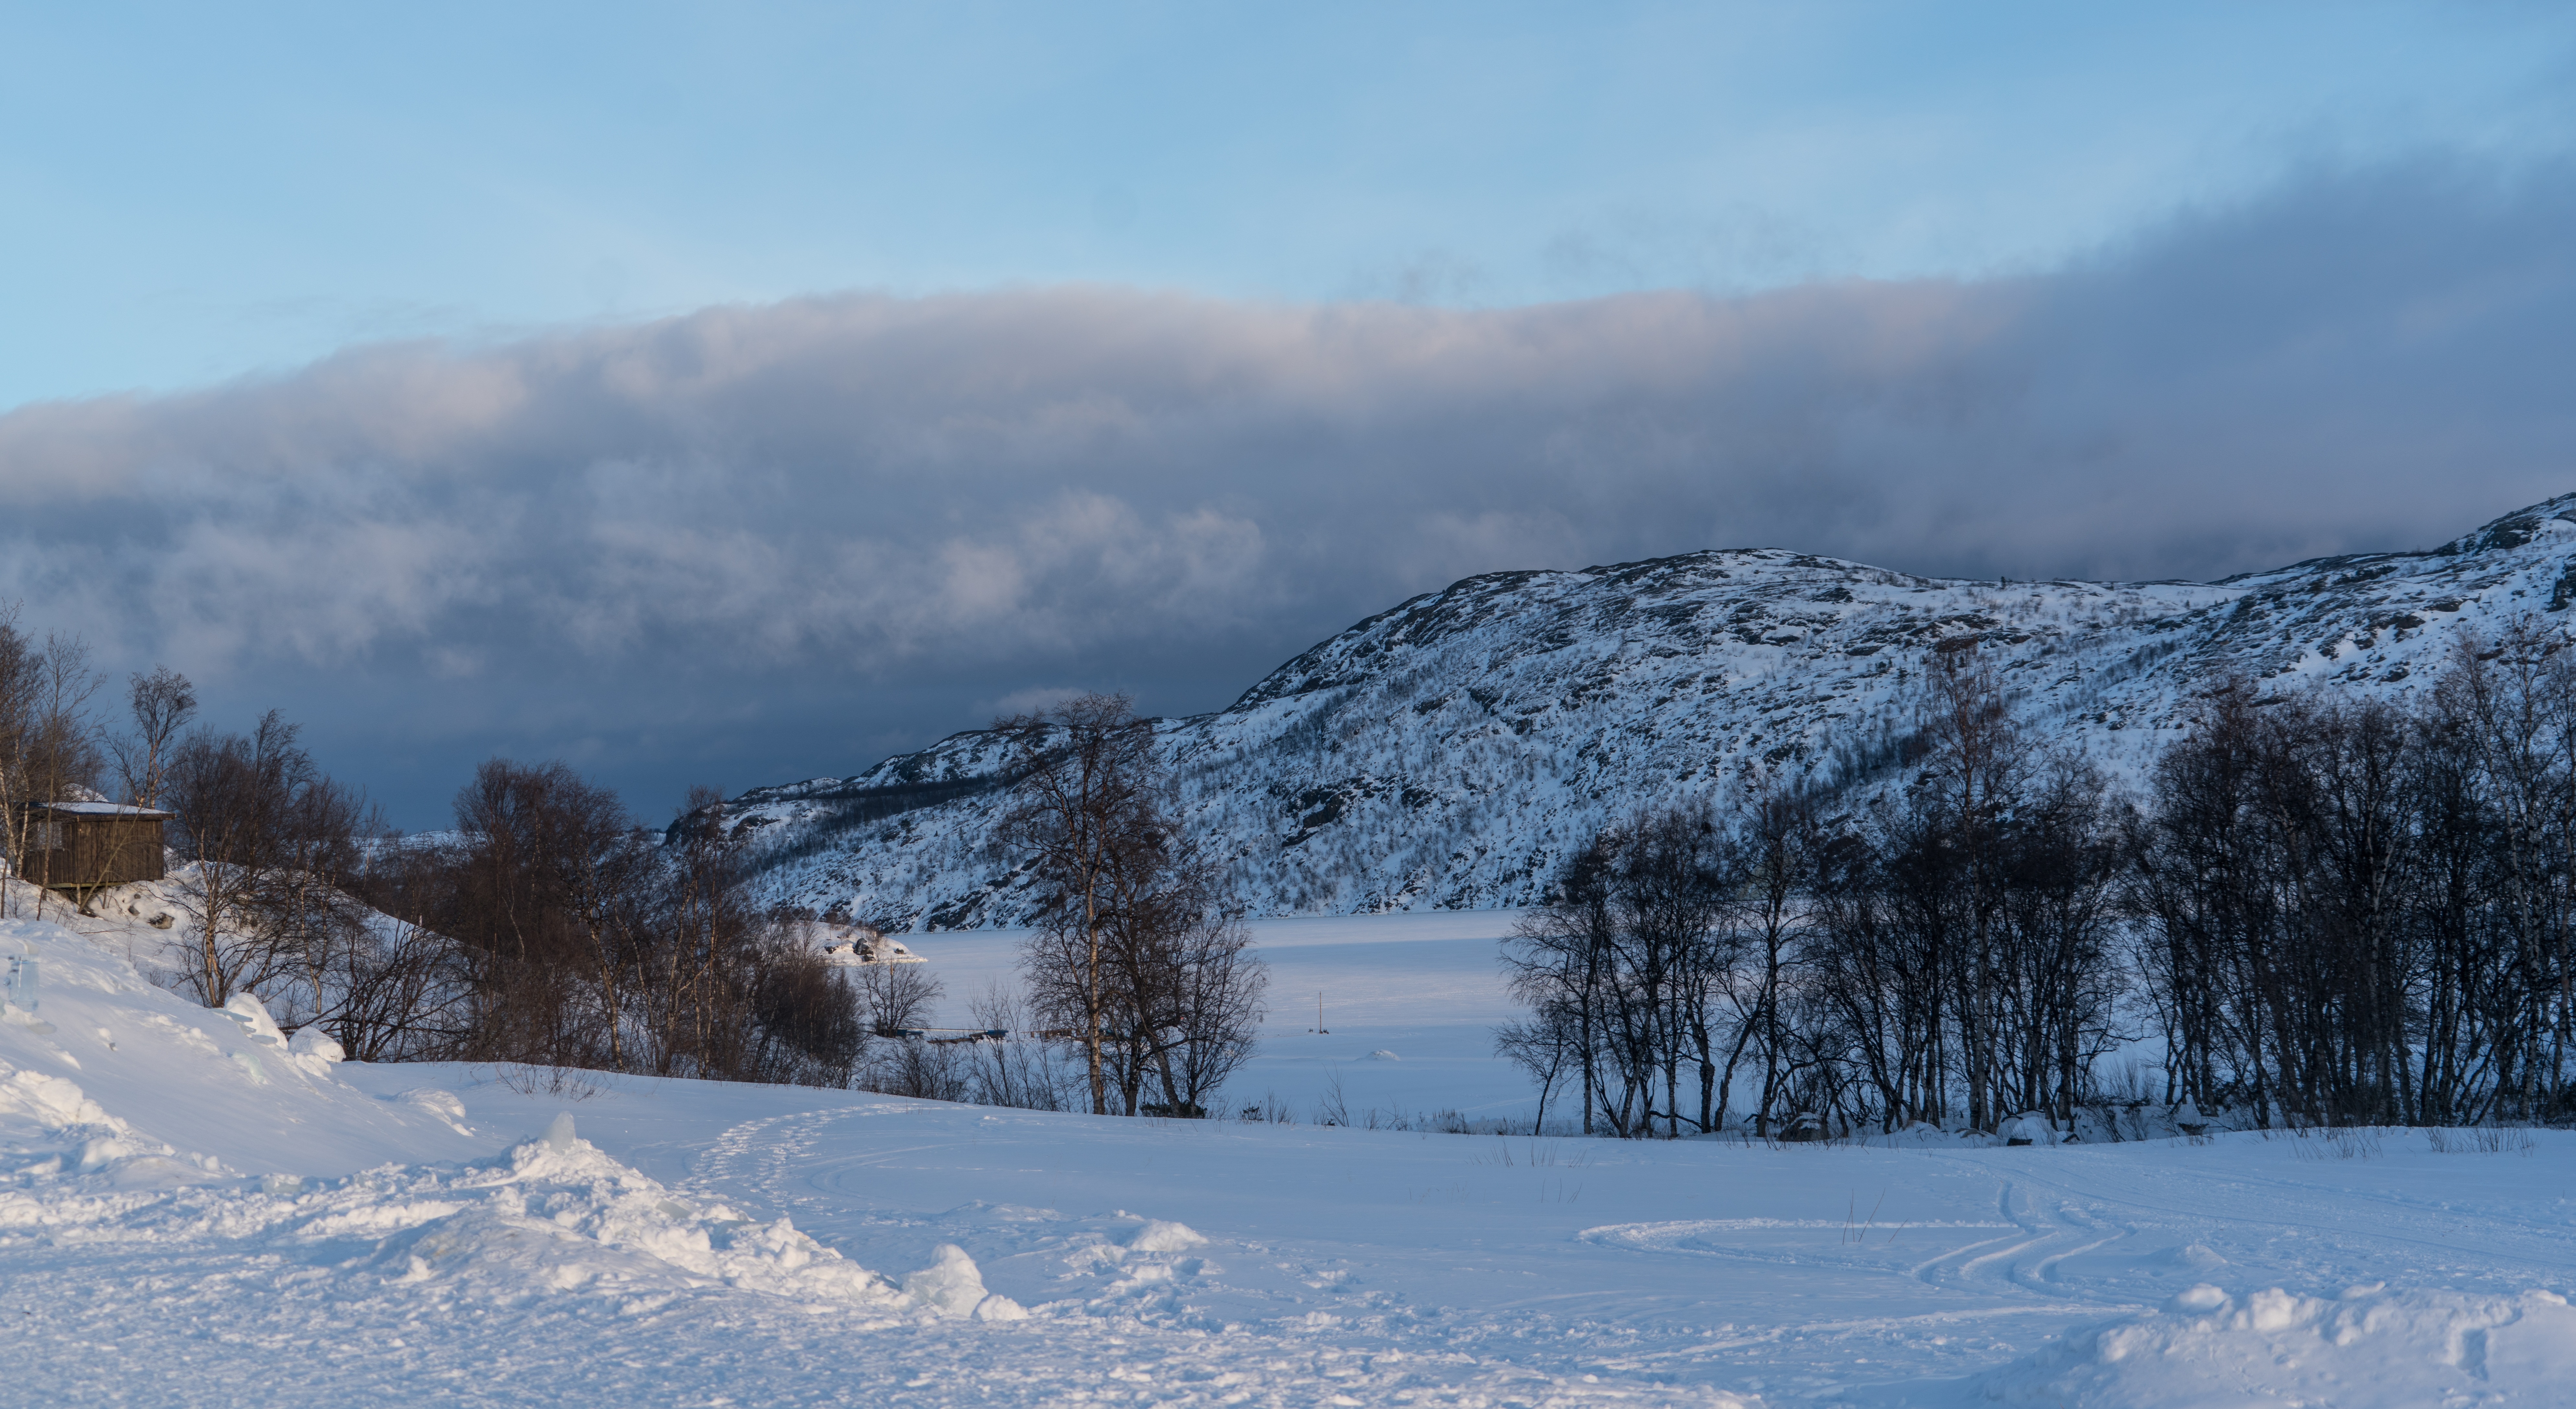
landscape, tree, nature, mountain, snow, winter, sky, adventure, mountain range, travel, recreation, europe, weather, tourism, season, ridge, outdoors, clouds, mountains, alps, piste, norway, scandinavia, landform, kirkenes, mountainous landforms, geological phenomenon